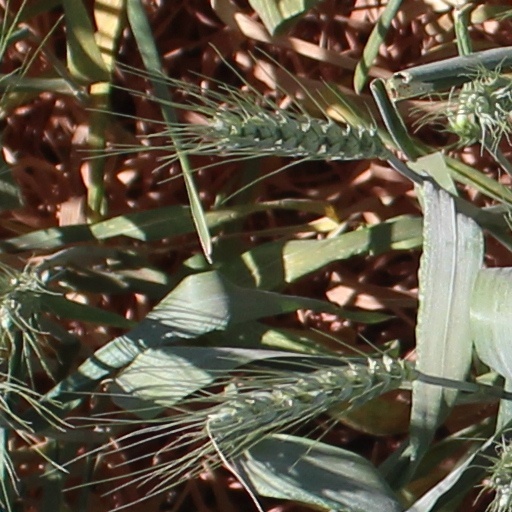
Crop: wheat